List of compositions by Francisco Tárrega

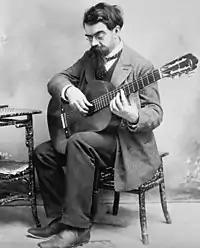

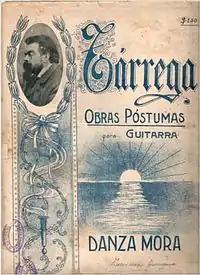
"Danza mora" sheet music compiled on "Obras póstumas para guitarra" ("posthumous works for guitar")

Tárrega made over 120 transcriptions, including arrangements of Spanish music for the guitar. Composers whose works he arranged include Chopin, Schumann, Schubert, Beethoven, Mozart, and Bach.